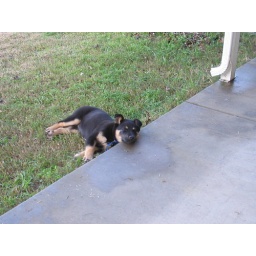
she has a bed and a dog house yet she lays in the wet grass.